Jeff Struecker

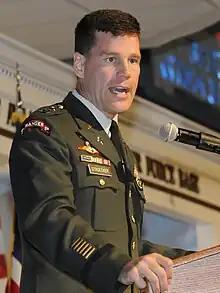
Struecker in 2009

Jeffery Dean Struecker (born March 7, 1969) is an American author, pastor, and former United States Army Ranger who was involved in the Battle of Mogadishu in 1993. He also participated in the 1989 invasion of Panama (Operation Just Cause) and in Kuwait during Operation Desert Storm. Struecker has co-authored five published books. Struecker was portrayed by Brian Van Holt in the 2001 film "Black Hawk Down." In 2017, he was inducted into the Army Ranger Hall of Fame.